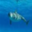
Label: dolphin